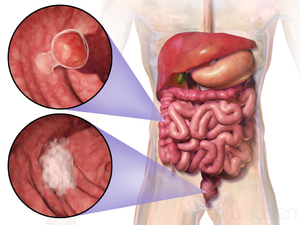
Le cancer colorectal ou colo-rectal est une tumeur maligne de la muqueuse du côlon ou du rectum. Le cancer colorectal peut toucher tous les segments anatomiques du gros intestin comme le caecum, le côlon ascendant, le côlon transverse, le côlon descendant, le côlon sigmoïde et le rectum mais ne concerne pas le cancer du canal anal qui est une entité distincte.